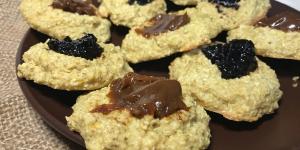
pepas de avena